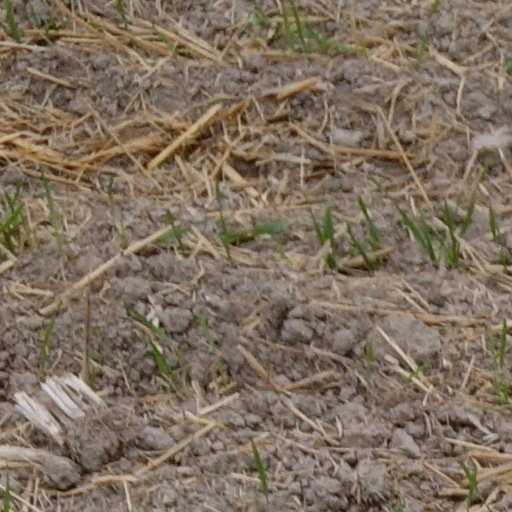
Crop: wheat